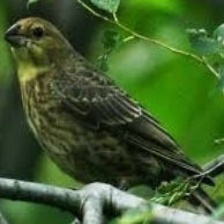
Species: BROWN HEADED COWBIRD
Scientific name: MOLOTHRUS ATER